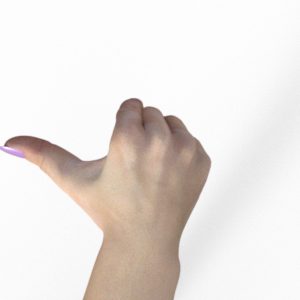
Label: rock